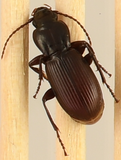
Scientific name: Pterostichus restrictus
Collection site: Niwot Ridge NEON (NIWO), plot NIWO_010